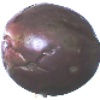
Label: passion_fruit